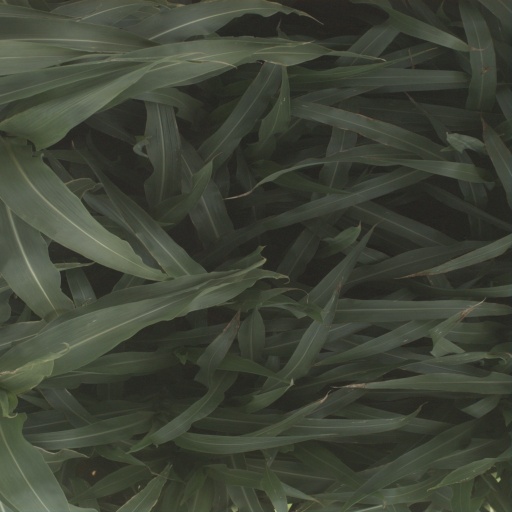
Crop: sorghum